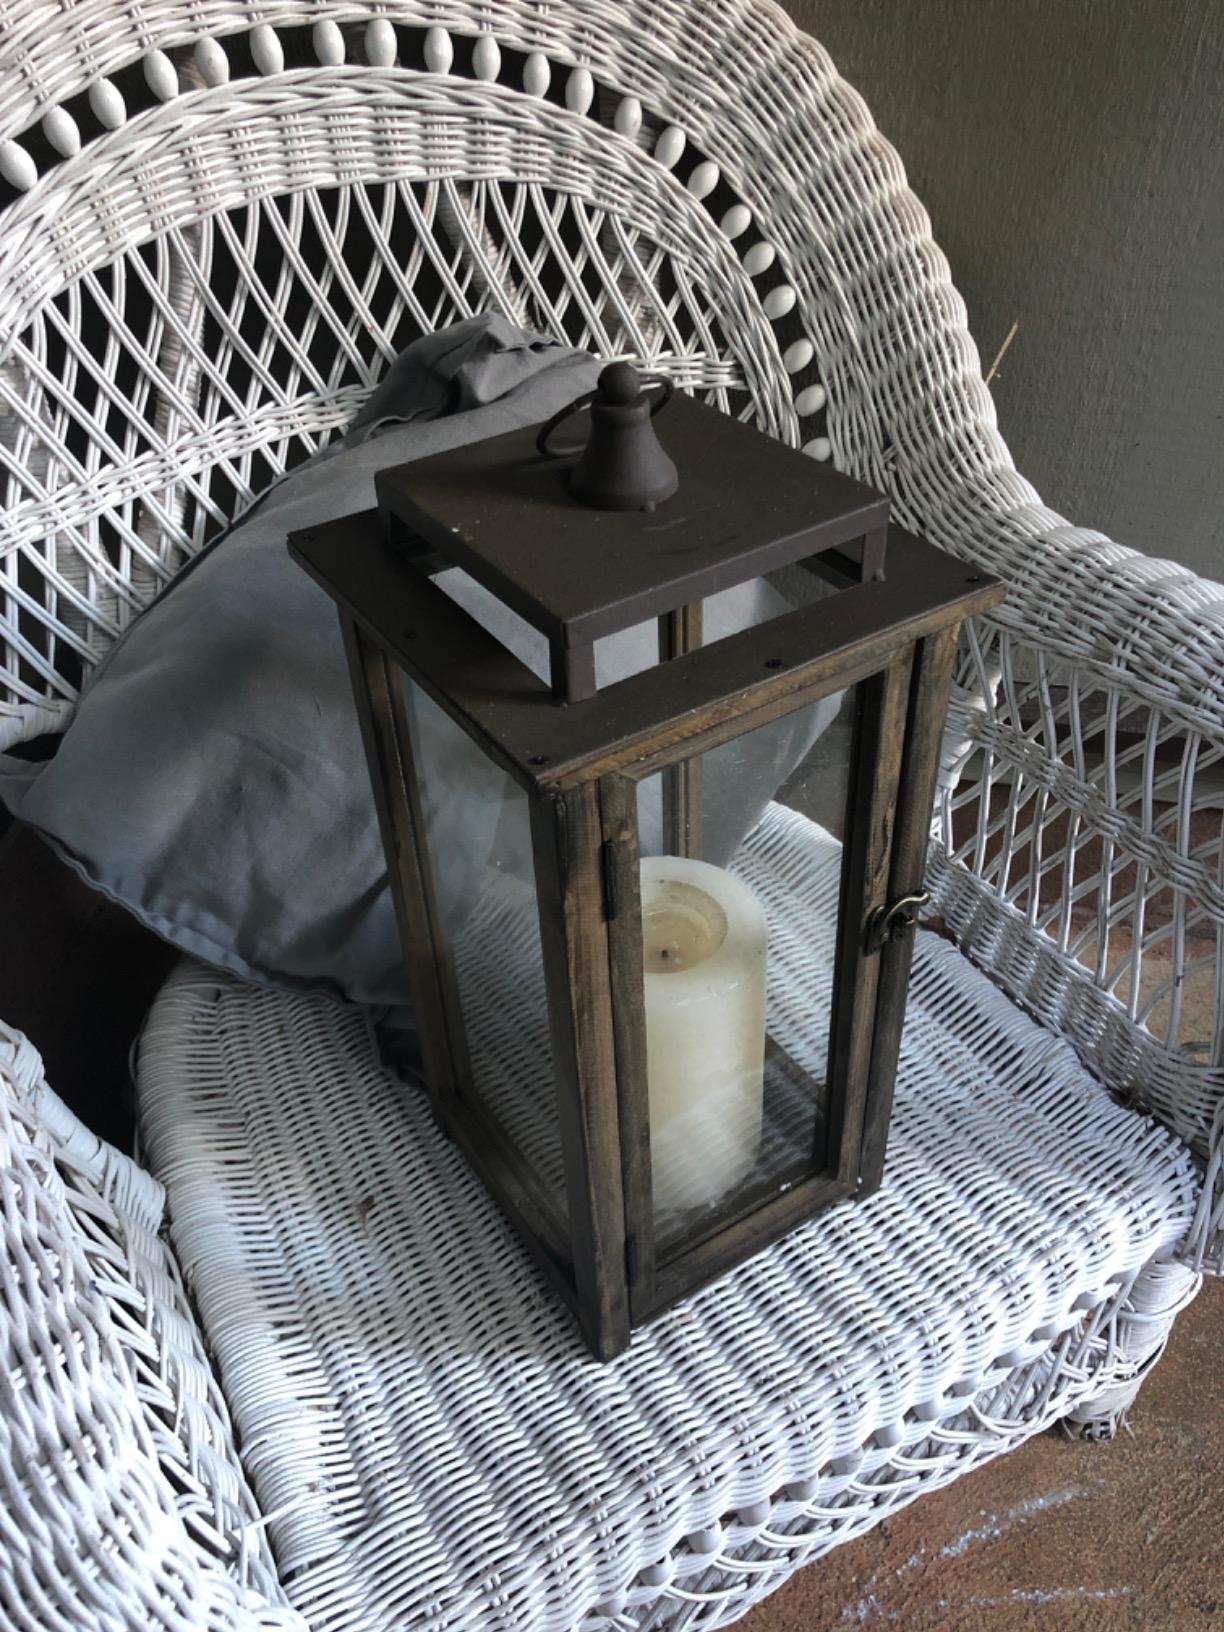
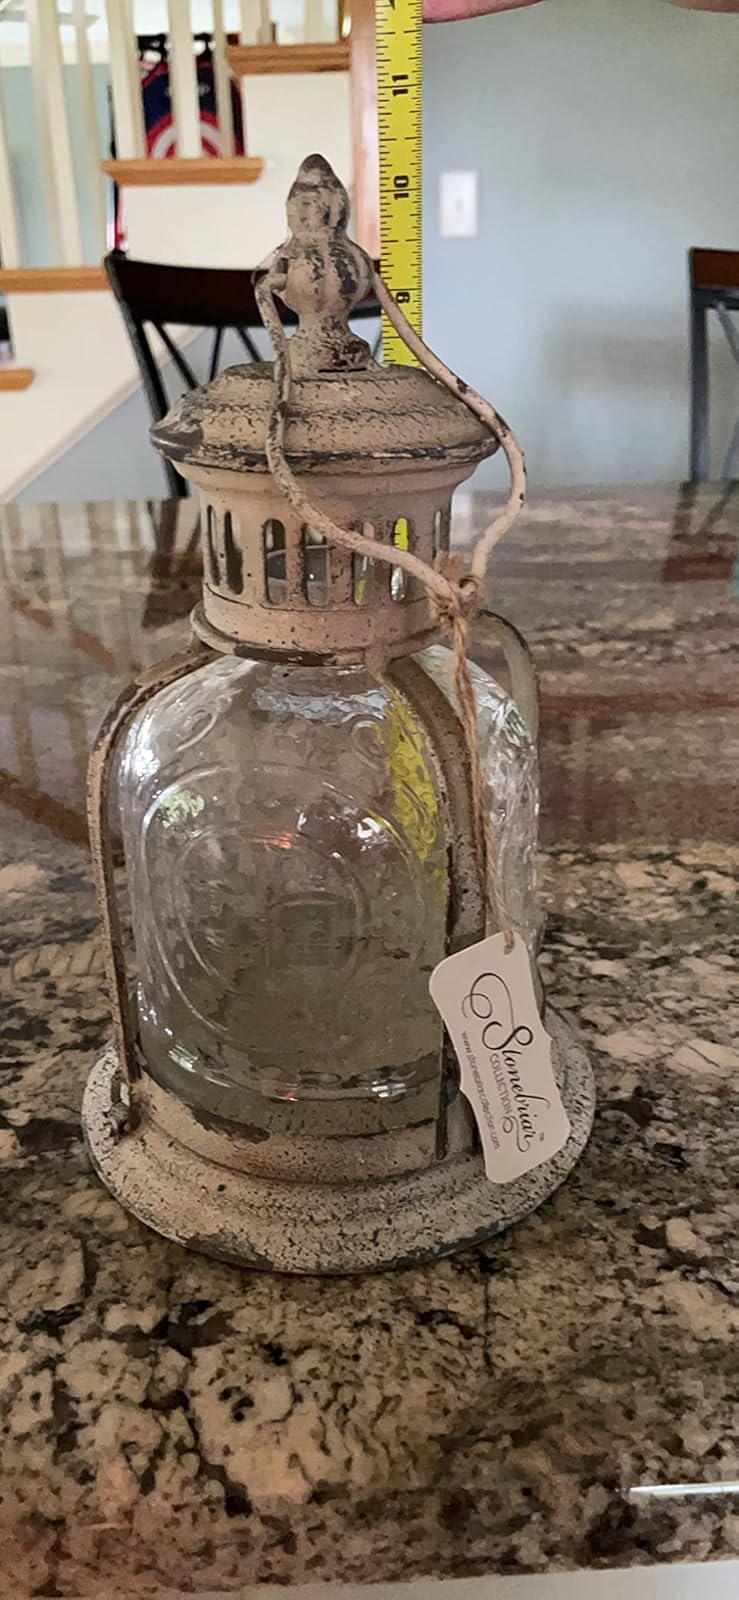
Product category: lantern
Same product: no